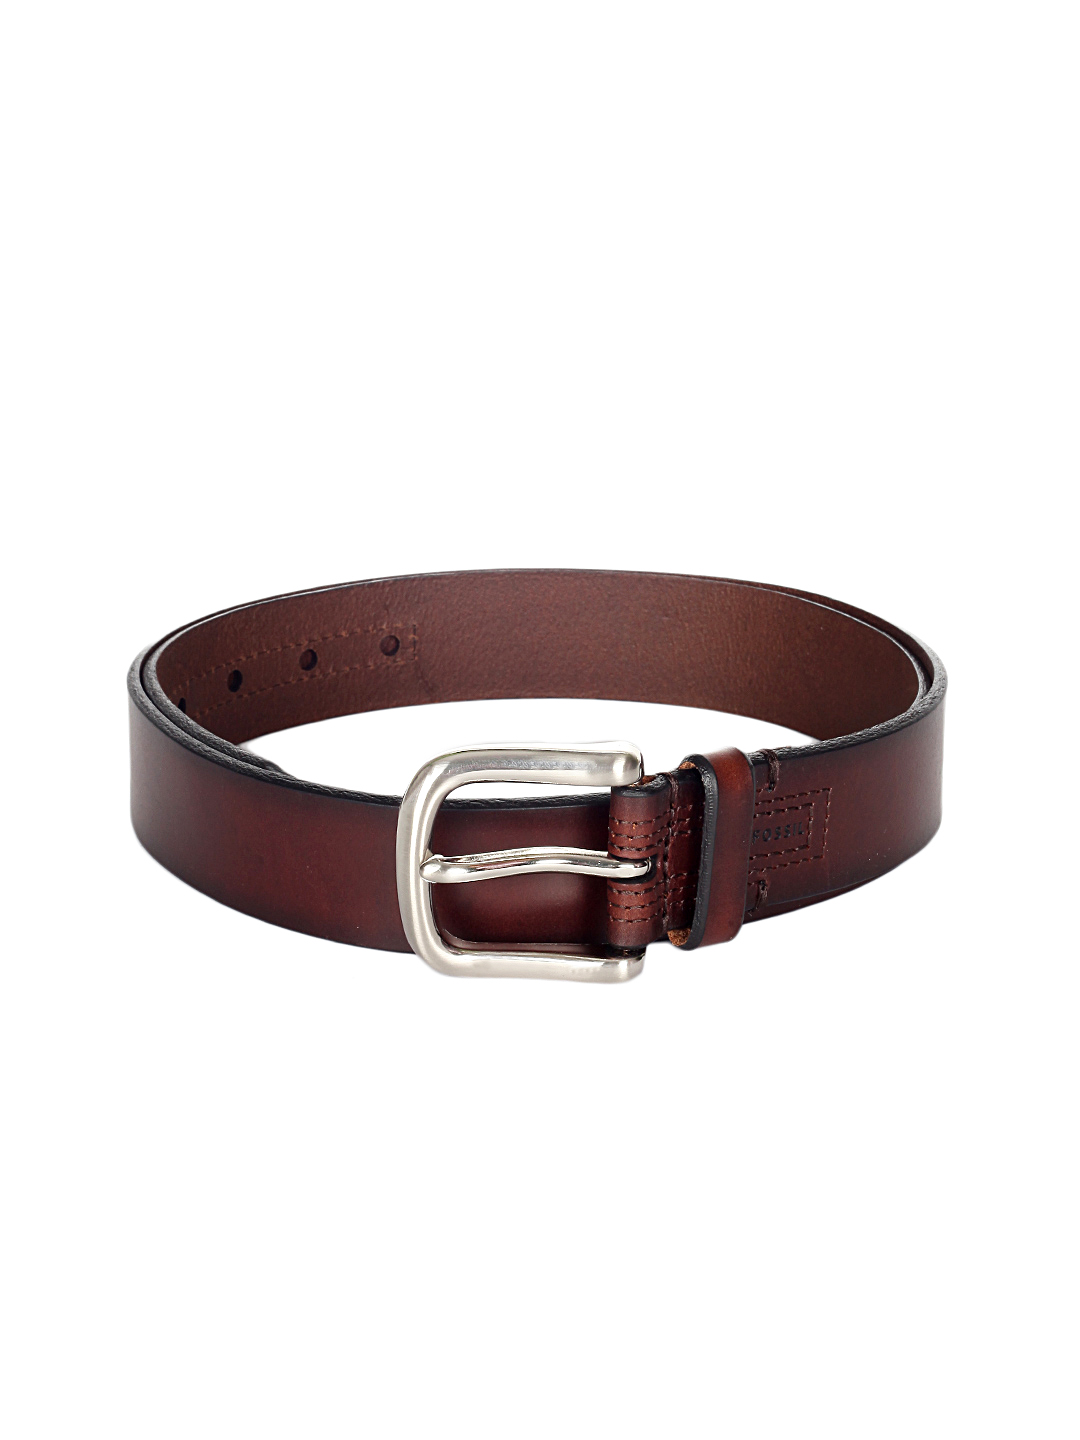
Fossil Men Brown Hanover Belt
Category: Accessories / Belts / Belts
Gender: Men
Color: Brown
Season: Summer 2012
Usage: Casual